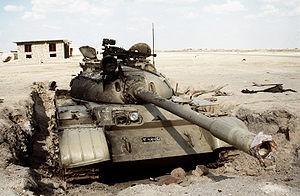
La bataille de l'aérodrome de Jalibah est livrée le 27 février 1991 pendant la guerre du Golfe lorsque la 2ᵉ brigade de la 24ᵉ division d'infanterie mécanisée américaine attaque la base aérienne irakienne de Jalibah fortement défendue, à 65 kilomètres au sud de Nassiriya et à 128 kilomètres à l'ouest de Bassora. Il s'agit de l'un des ultimes engagements du conflit avec la bataille de Norfolk avant que le cessez-le-feu ne prenne effet.